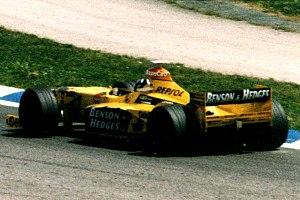
Résultats du Grand Prix d'Espagne 1998, couru sur le circuit international de Catalogne à Barcelone le 10 mai 1998.
La Jordan 198 est la monoplace de l'écurie Jordan Grand Prix lors de la saison 1998 de Formule 1. Elle est pilotée par le champion du monde 1996 Damon Hill, en provenance d'Arrows, et par l'Allemand Ralf Schumacher qui dispute sa deuxième saison pour l'écurie. La 198 est équipée d'un moteur Mugen-Honda, Peugeot, partenaire de 1995 à 1997, motorisant désormais exclusivement l'écurie Prost Grand Prix, et chaussée de pneus Goodyear.
Damon Graham Devereux Hill, dit Damon Hill, né le 17 septembre 1960 à Hampstead, est un pilote automobile anglais, champion du monde de Formule 1 en 1996. Fils de Graham Hill, titré en 1962 et 1968, il est le premier champion du monde de Formule 1 à avoir succédé à son père au palmarès de son sport, Nico Rosberg l'imitant en 2016.
Jordan Grand Prix est une écurie irlandaise de Formule 1, basée à Silverstone en Angleterre et fondée en 1991 par Eddie Jordan.